International Electrotechnical Commission

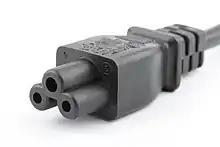
IEC 60320 C5 connector

The IEC cooperates closely with the International Organization for Standardization (ISO) and the International Telecommunication Union (ITU). In addition, it works with several major standards development organizations, including the IEEE with which it signed a cooperation agreement in 2002, which was amended in 2008 to include joint development work.